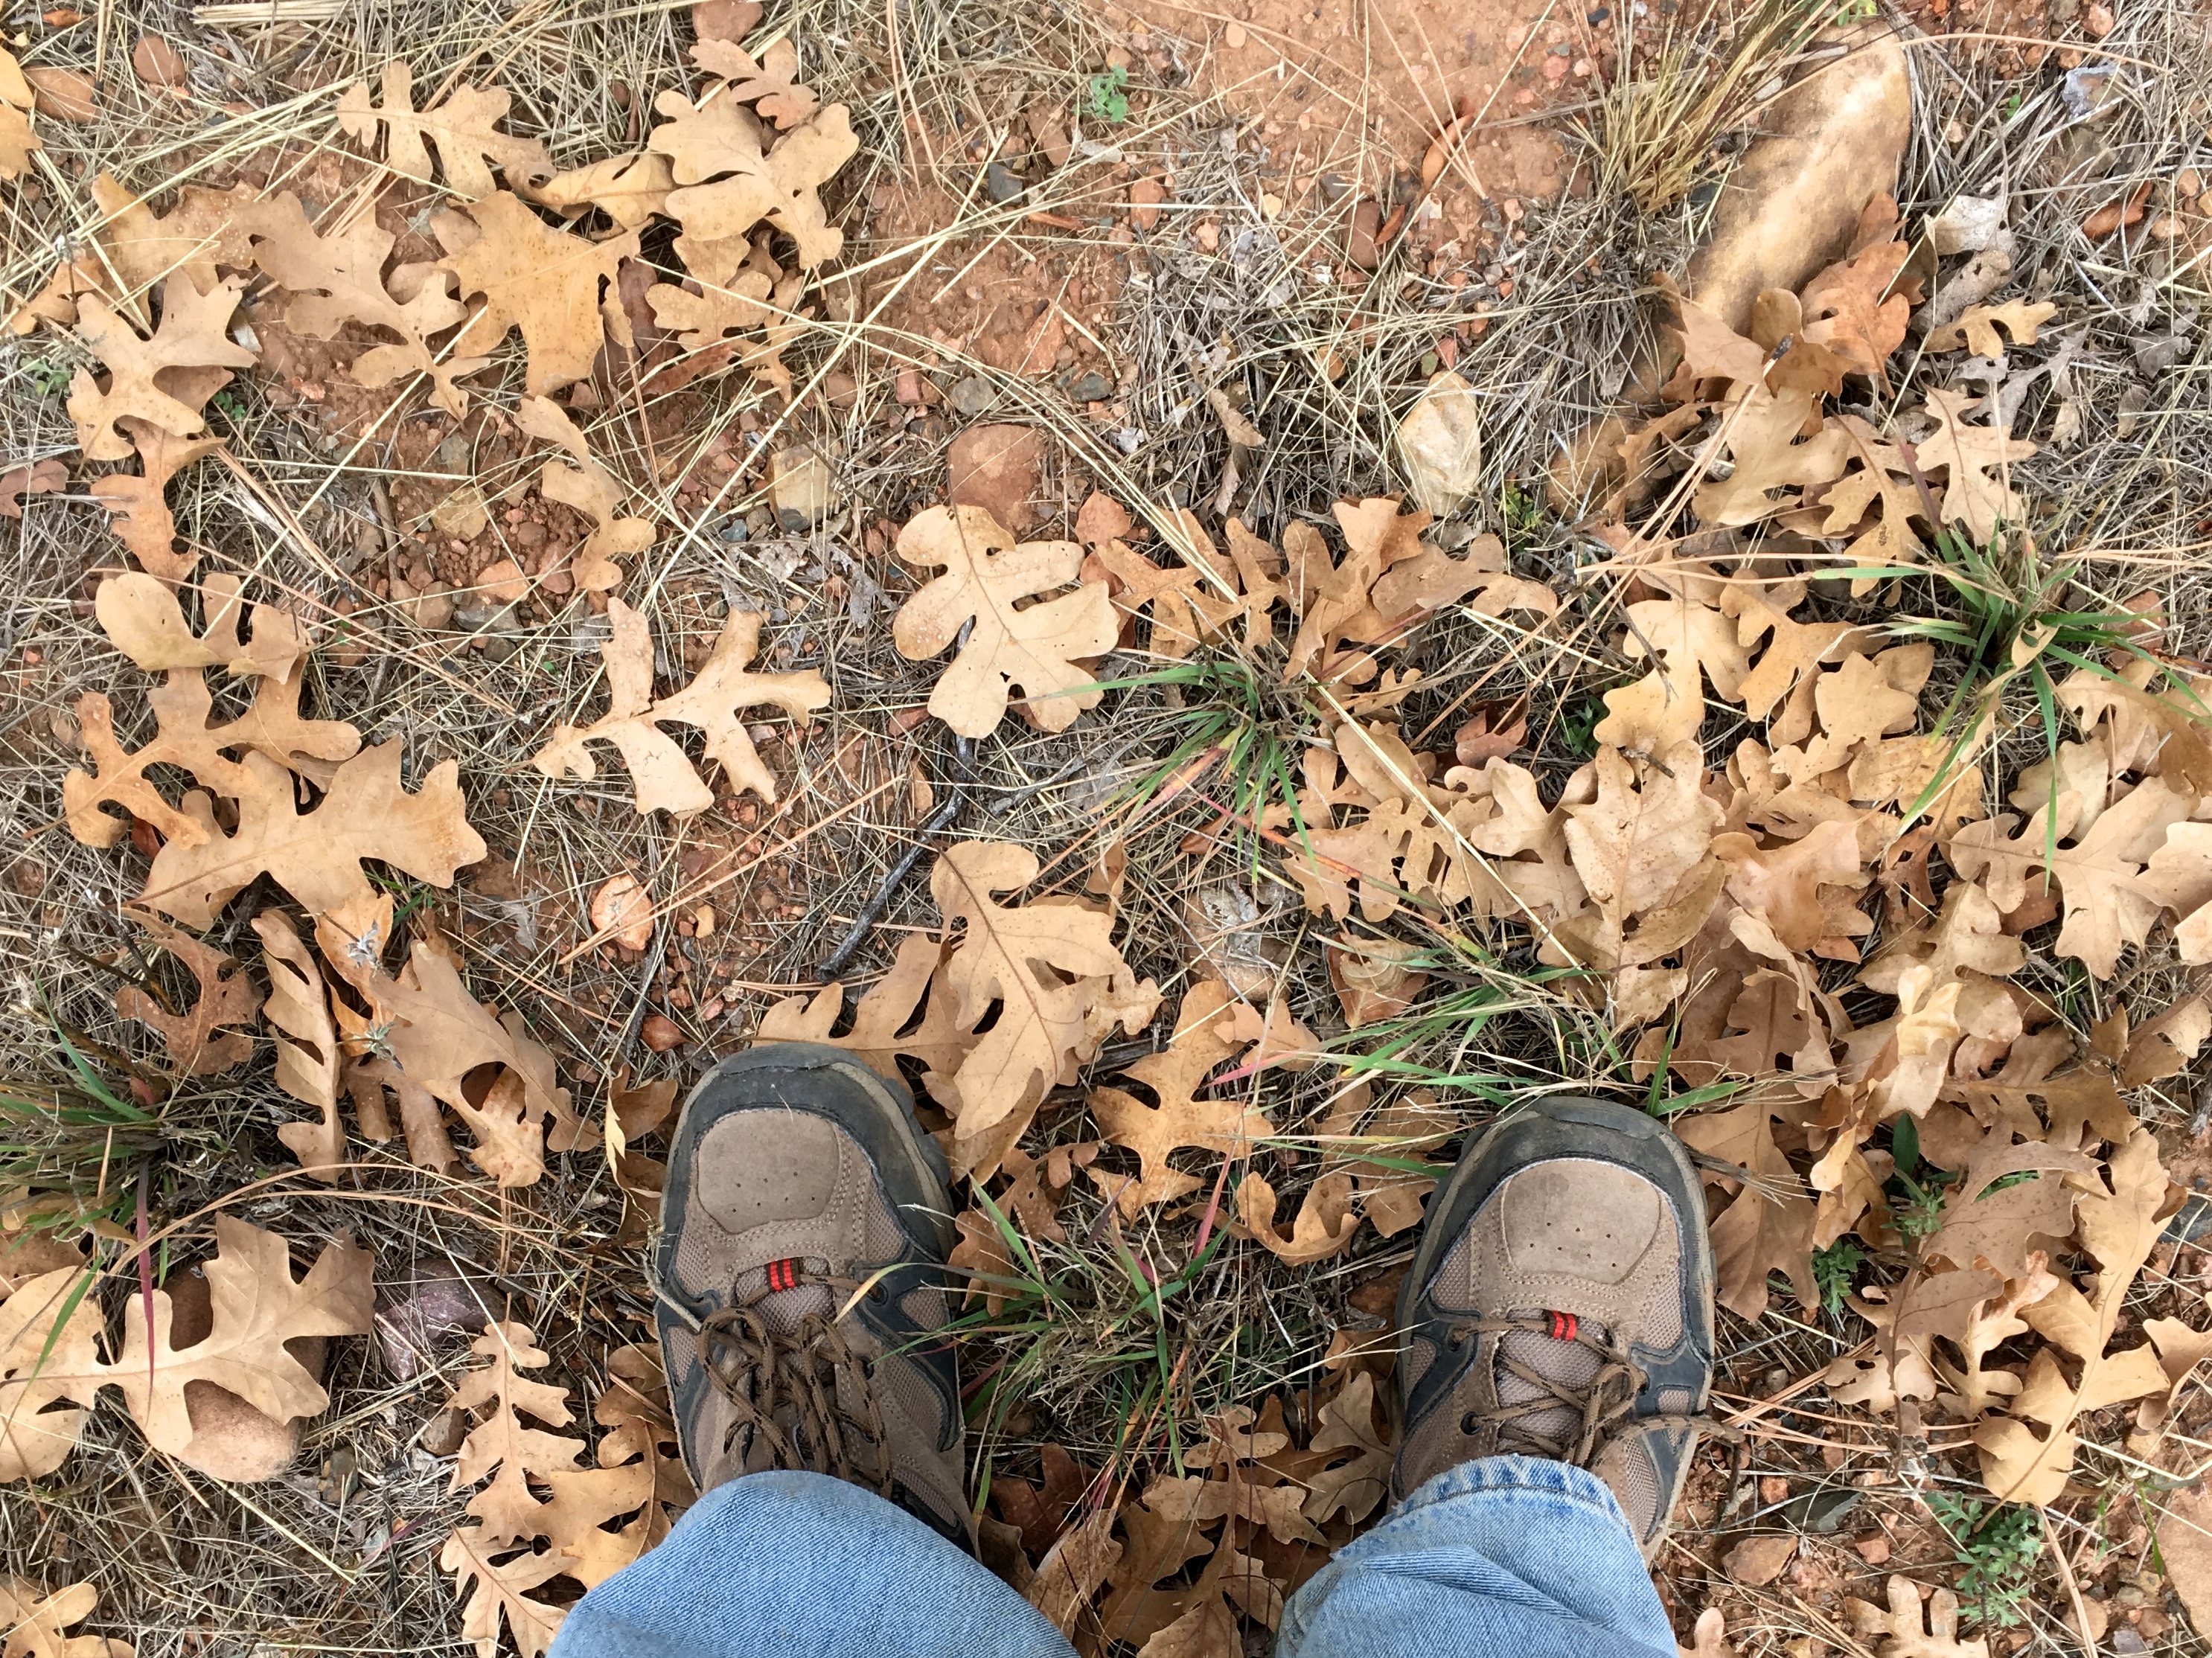
people, leaf, autumn, soil, leaves